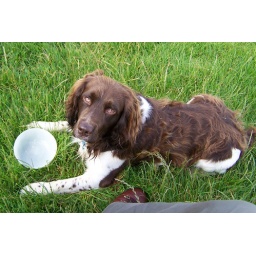
That face tells me he needs a bit more water in his bowl on a warm morning in How Tun Woods.